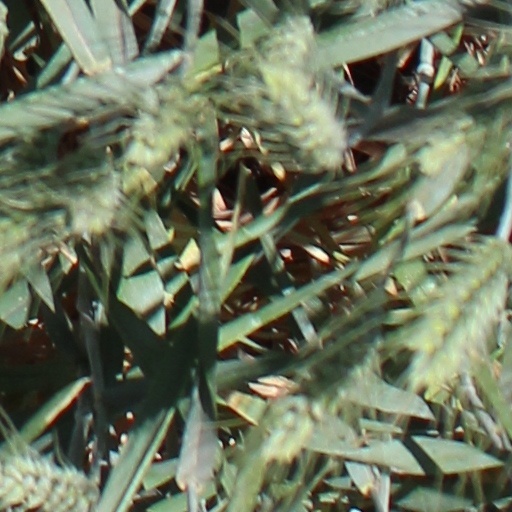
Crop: wheat